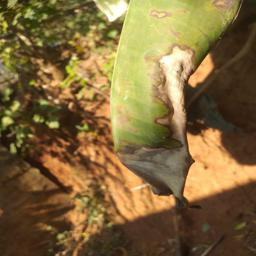
Label: MALBHOG LEAF